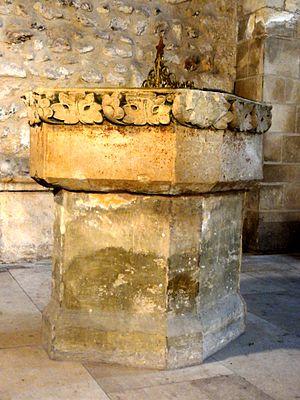
Fonts baptismaux.
L’église Sainte-Anne de Gassicourt est une église